Natal Railway 0-4-0WT Natal

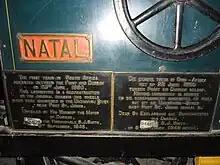
Commemorative plaque on "Natal"

According to the plaque on the reconstructed locomotive, however, the date of its first run was 23 June 1860. In fact, both these dates are correct since a trial run had been conducted three days before the official inauguration, on Saturday afternoon, 23 June 1860. After testing the locomotive over a short distance, the passenger coach was coupled and the train set off to the Point with the company chairman and secretary as passengers. At the Point it collected five trucks loaded with some 40 tons of sugar-mill machinery and some standing passengers.